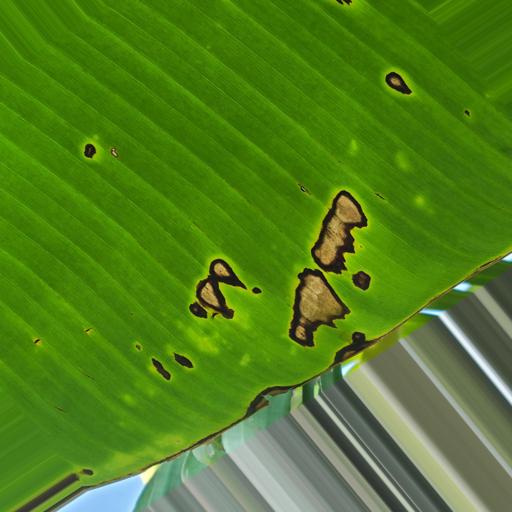
Label: black_sigatoka